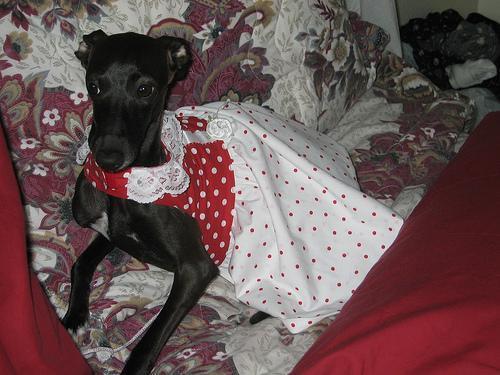
Italian_greyhound